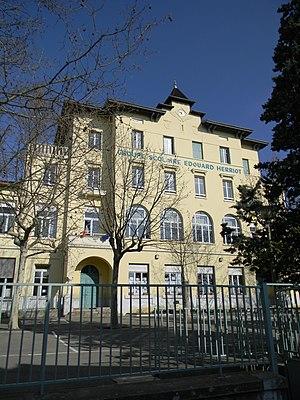
Le groupe scolaire Edouard Herriot à Caluire-et-Cuire Italiano: Scuola Edouard Herriot di Caluire-et-Cuire
Caluire-et-Cuire est une commune française située dans la métropole de Lyon en région Auvergne-Rhône-Alpes. Ses habitants sont appelés les Caluirards.